Helmut Lent

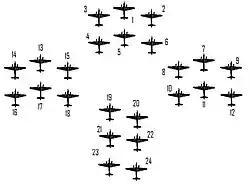
"Formation 1"Section 1: 1 Richard Kellett 2 Turner 3 SpeirsSection 2: 4 Kelly 5 Duguid 6 Riddlesworth "Formation 2"Section 1: 7 Harris 8 Briden 9 BollochSection 2: 10 Ramshaw 11 Grant 12 Purdy"Formation 3"Section 1: 13 Guthrie 14 Petts 15 McRaeSection 2: 16 Challes 17 Allison 18 Lines"Formation 4"19 Hue-Williams 20 Lemon 21 Wimberley 22 Lewis 23 Thompson 24 Ruse

The German plans for the invasion of Poland were conceived under the codename "Fall Weiss" (Case White). This operation called for simultaneous attacks on Poland from three directions, the north, the west and the south, beginning at 04:45 on the early morning of 1 September 1939. On this morning Helmut Lent, with Kubisch as his wireless operator and rear gunner, escorted a formation of Heinkel 111 bombers of I. and III./"Kampfgeschwader" 4 (KG 4) attacking the airfields at Kraków in support of the southern prong of the German attack. At 16:30 on 2 September 1939, the second day of the German attack, Lent took off in the direction of Łódź and claimed his first aerial-victory of the war, shooting down a PZL P.11.